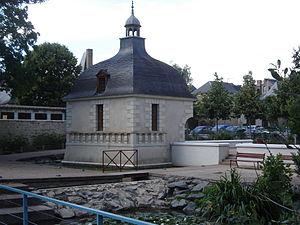
La Flèche est une commune française située dans le sud du département de la Sarthe en région Pays de la Loire. Sous-préfecture du département, chef-lieu d'arrondissement et de canton, siège de la communauté de communes du Pays Fléchois, elle compte 14 956 habitants selon le dernier recensement de 2017, ce qui en fait la deuxième commune sarthoise la plus peuplée. Implantée sur le Loir, au cœur du Maine angevin, la commune est marquée par un réseau hydrographique très dense.